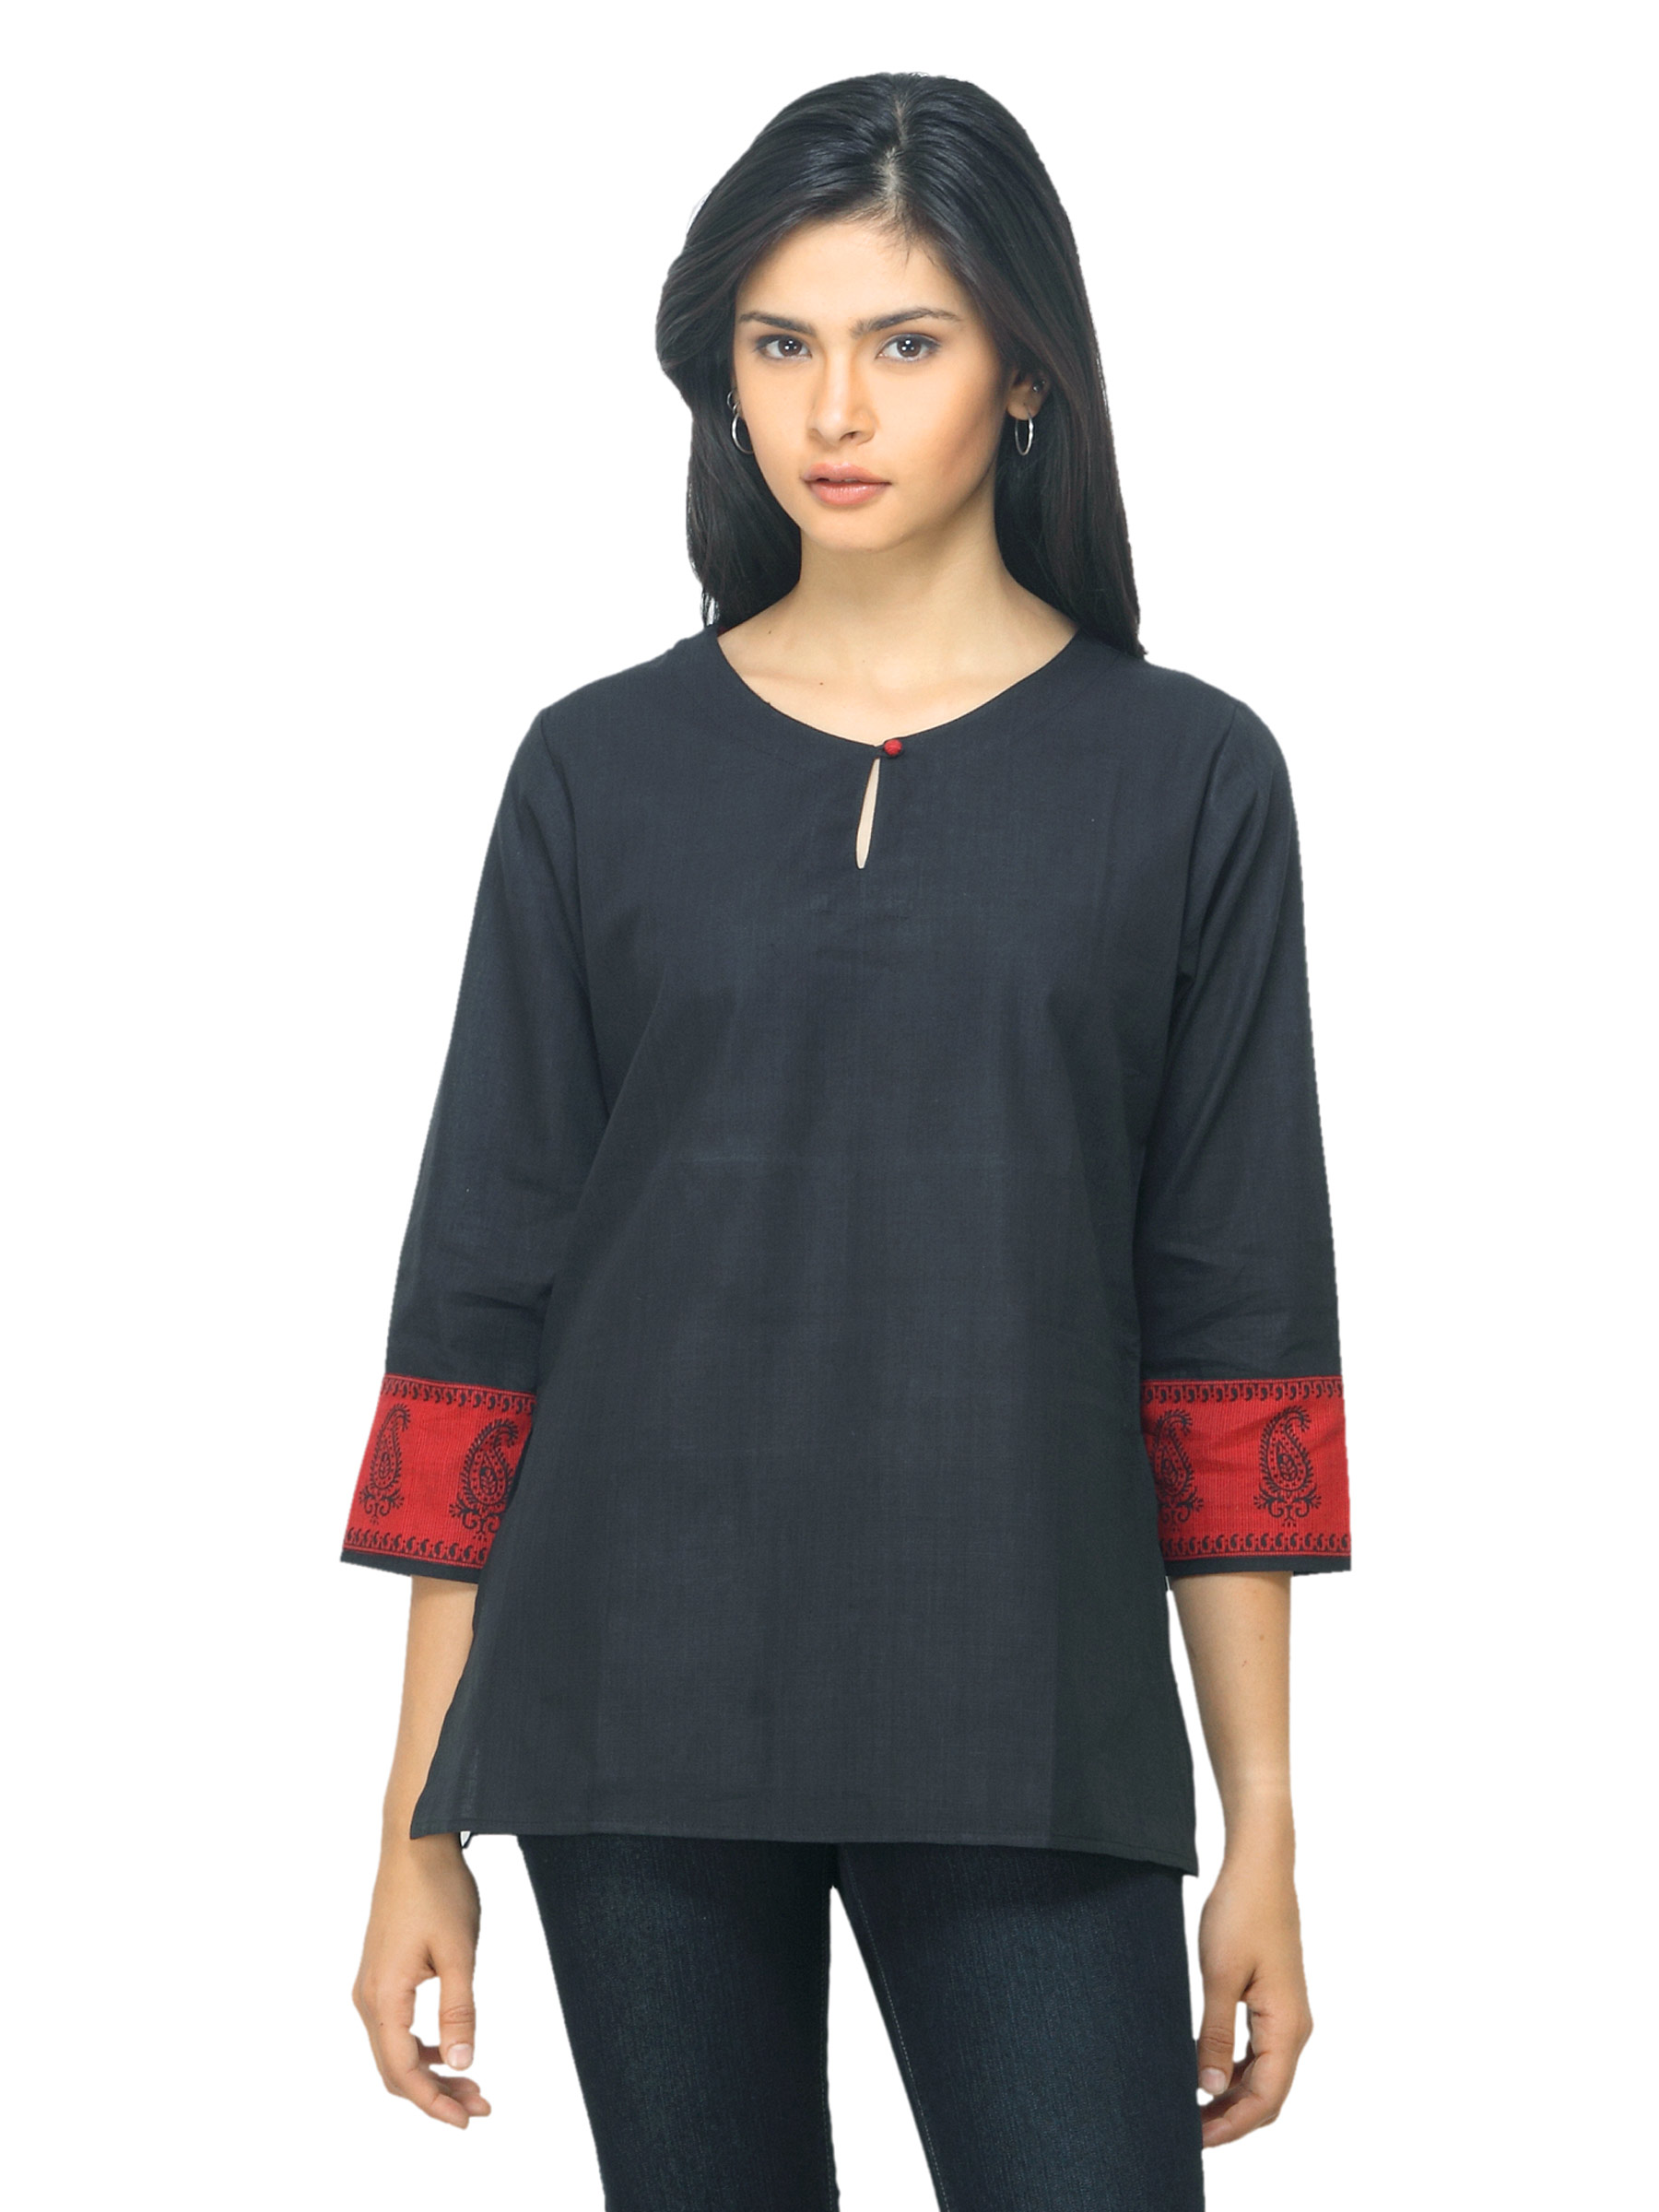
Fabindia Women Black Kurti
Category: Apparel / Topwear / Kurtis
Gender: Women
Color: Black
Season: Summer 2012
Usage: Ethnic